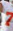
Number: 7